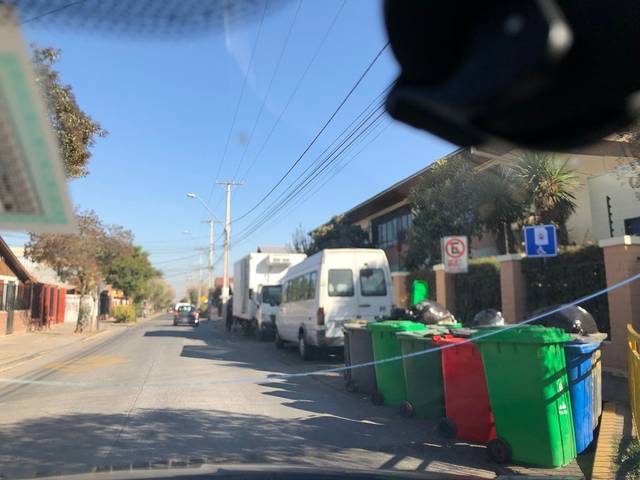
Region: Chile
Coordinates: -33.574, -70.606